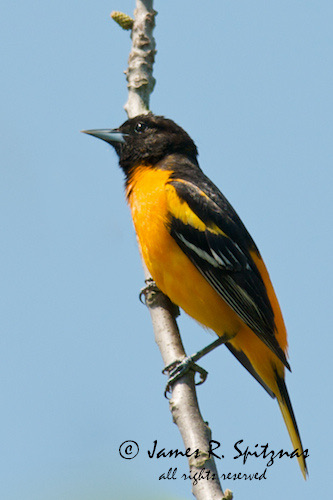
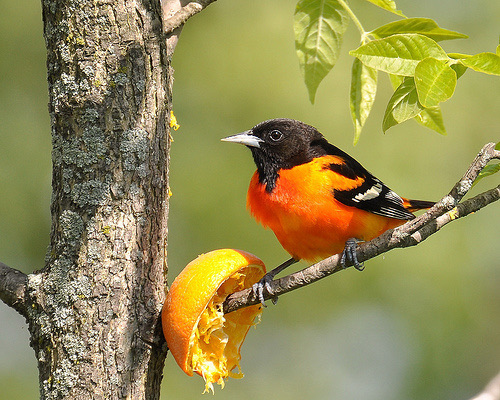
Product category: misc
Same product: yes